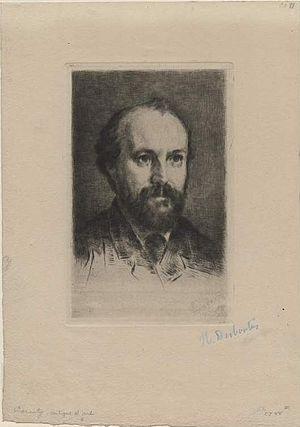
Louis Edmond Duranty est un romancier et critique d'art français, né le 5 juin 1833 à Paris, où il est mort le 9 avril 1880.